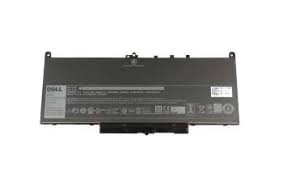
Waste category: battery